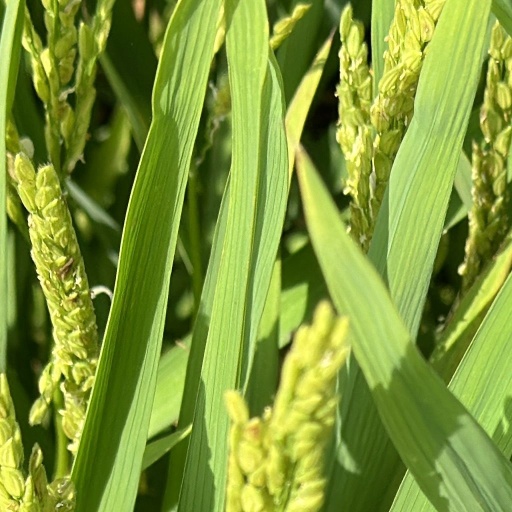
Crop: rice